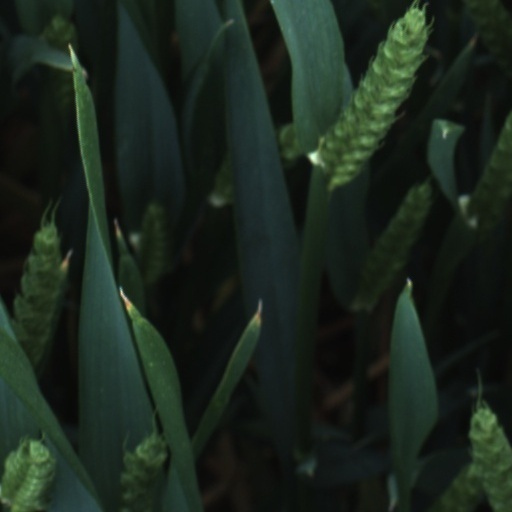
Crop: wheat